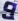
Number: 9